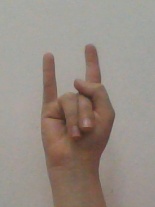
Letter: la